H. H. Asquith

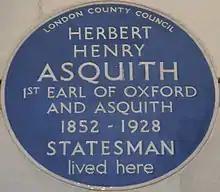
Blue plaque, 20 Cavendish Square, London

Continued Allied failure and heavy losses at the Battle of Loos between September and October 1915 ended any remaining confidence in the British commander, Sir John French and in the judgement of Lord Kitchener. Asquith resorted to a favoured stratagem and, persuading Kitchener to undertake a tour of the Gallipoli battlefield in the hope that he could be persuaded to remain in the Mediterranean as Commander-in-Chief, took temporary charge of the War Office himself. He then replaced French with Sir Douglas Haig. In his diary for 10 December 1915, the latter recorded, "About 7 pm I received a letter from the Prime Minister marked 'Secret' and enclosed in "three" envelopes. It ran 'Sir J. French has placed in my hands his resignation ... Subject to the King's approval, I have the pleasure of proposing to you that you should be his successor. Asquith also appointed Sir William Robertson as Chief of the Imperial General Staff with increased powers, reporting directly to the Cabinet and with the sole right to give them military advice, relegating the Secretary of State for War to the tasks of recruiting and supplying the army. Lastly, he instituted a smaller Dardanelles Committee, re-christened the War Committee, with himself, Balfour, Law, Lloyd George and Reginald McKenna as members although, as this soon increased, the Committee continued the failings of its predecessor, being "too large and lack(ing) executive authority". None of this saved the Dardanelles Campaign and the decision to evacuate was taken in December, resulting in the resignation from the Duchy of Lancaster of Churchill, who wrote, "I could not accept a position of general responsibility for war policy without any effective share in its guidance and control." Further reverses took place in the Balkans: the Central Powers overran Serbia, forcing the Allied troops which had attempted to intervene back towards Salonika.